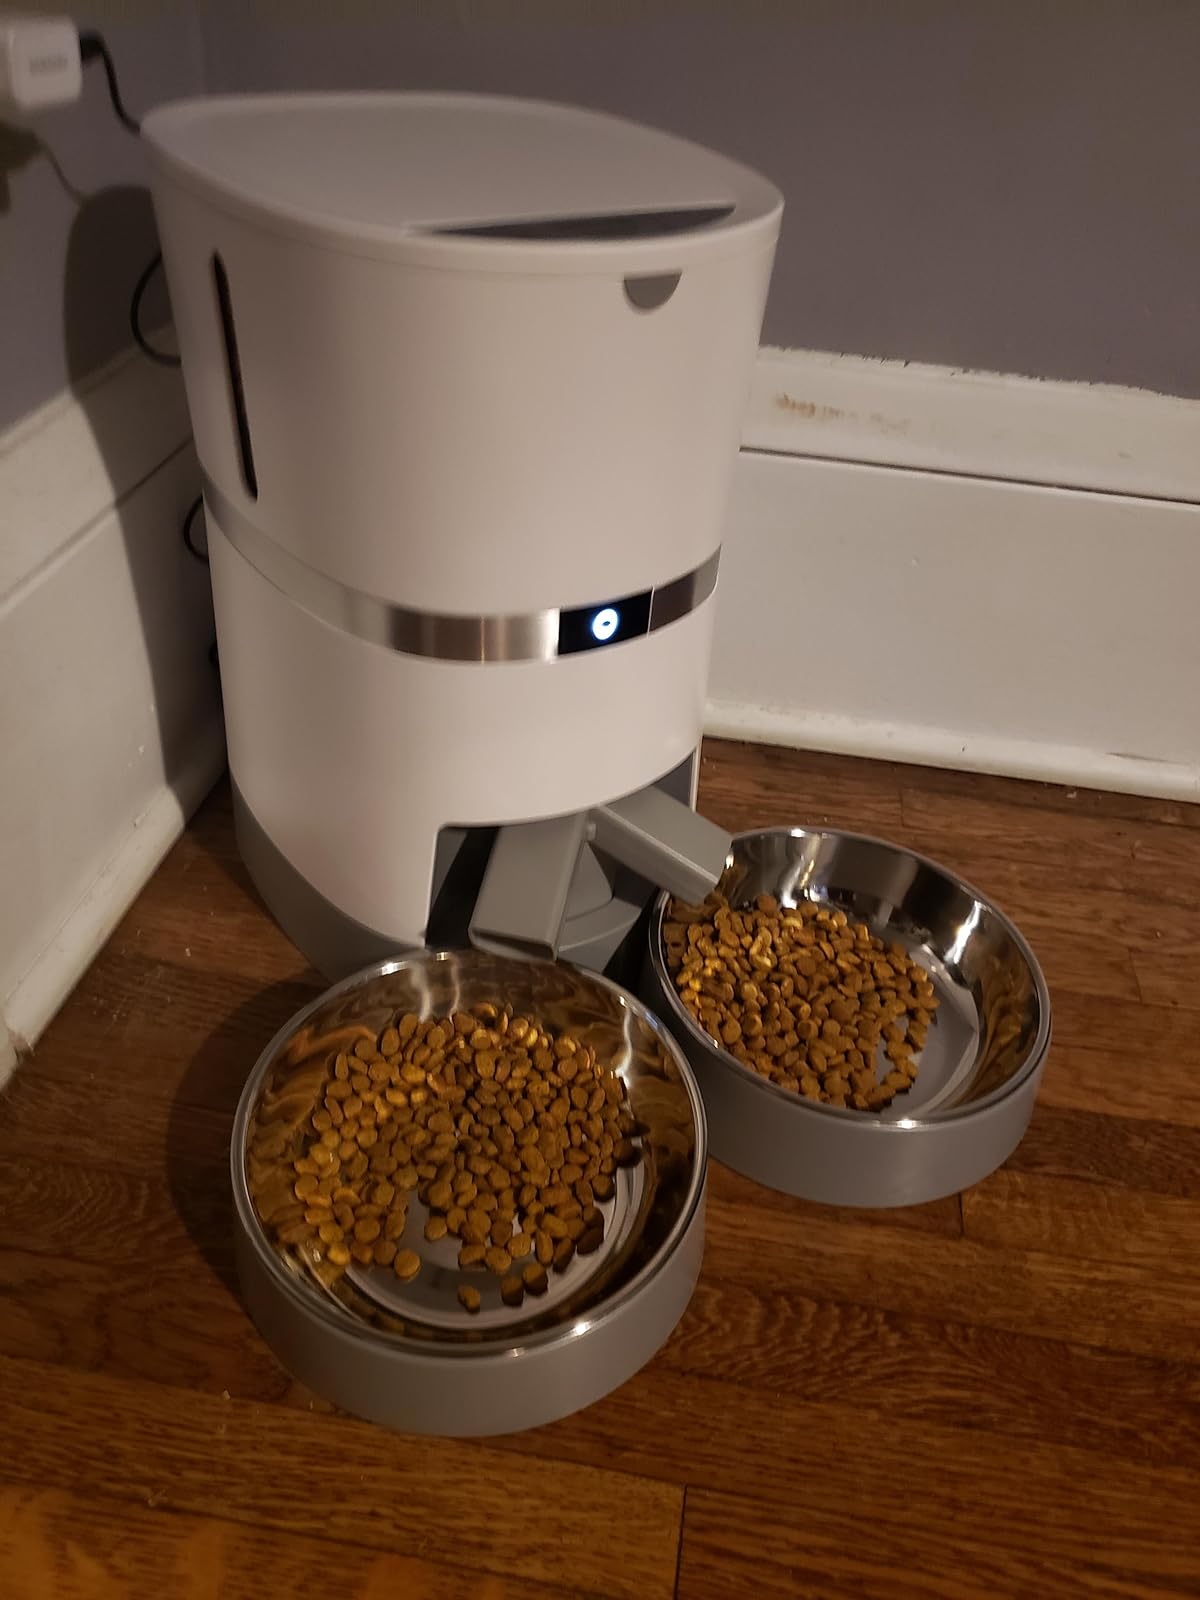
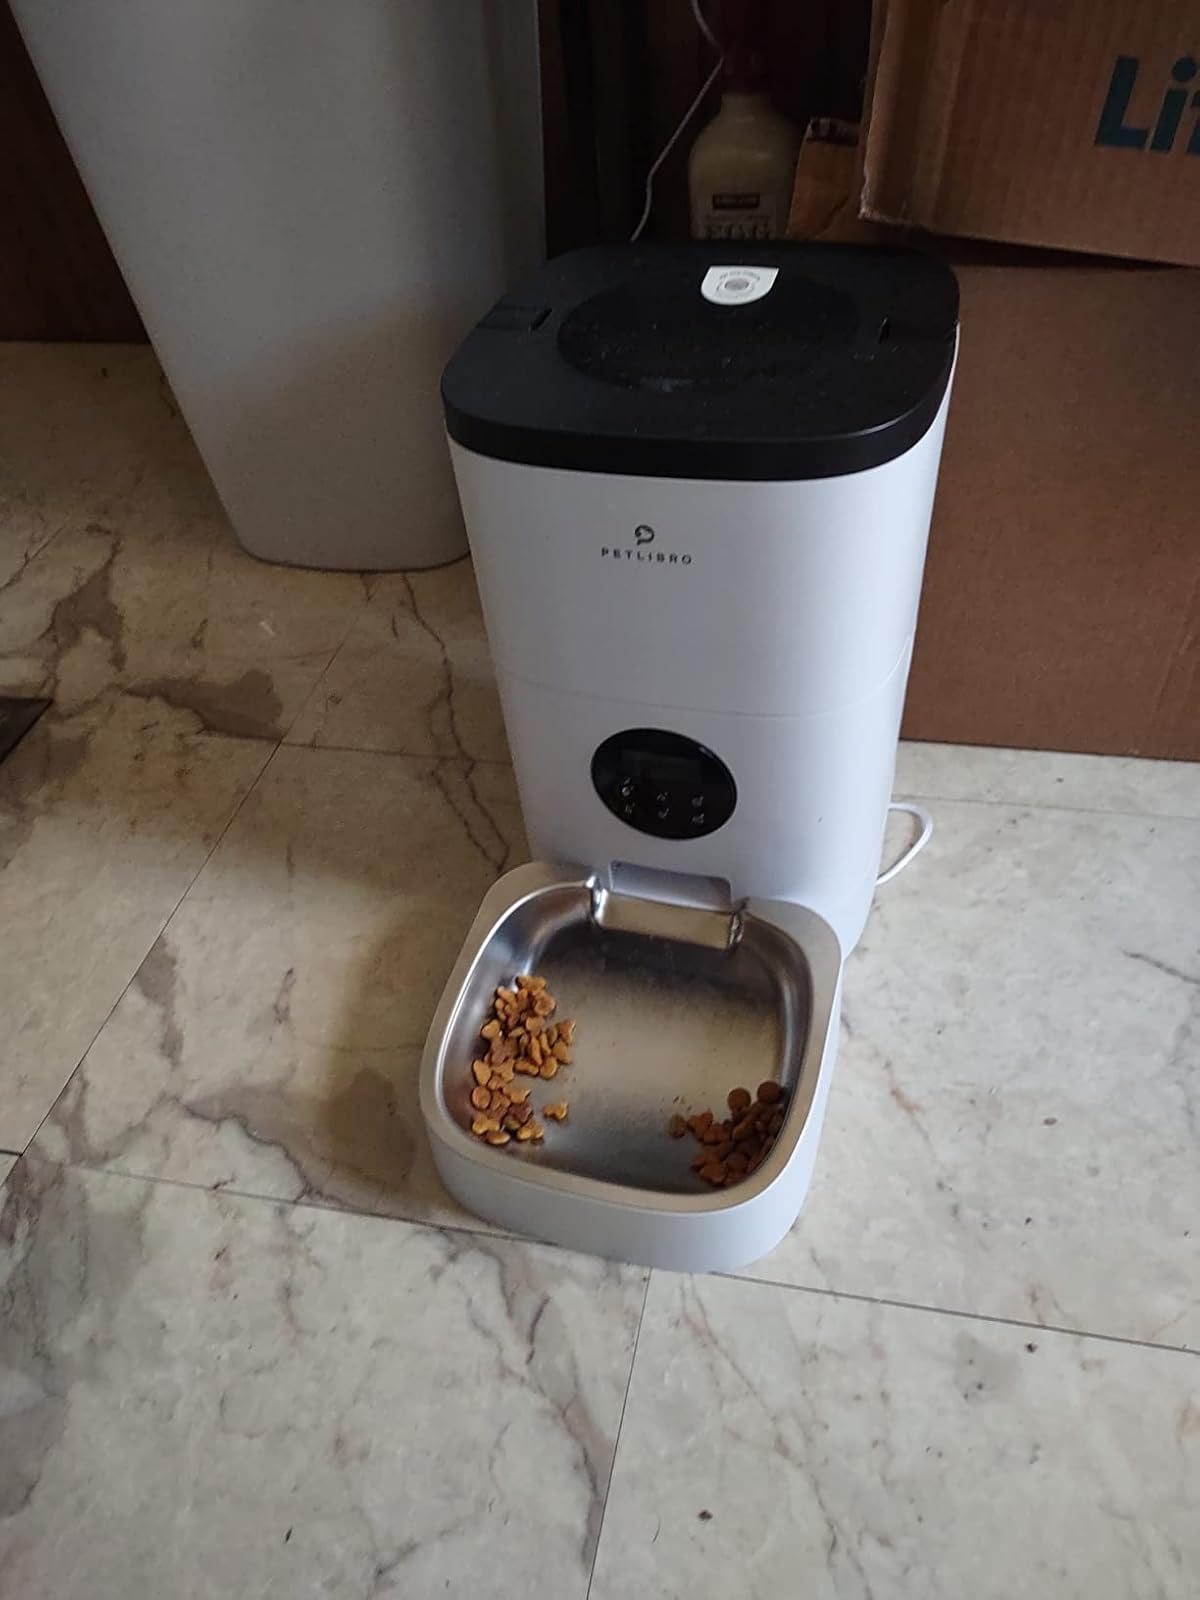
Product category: items_feeder
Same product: no